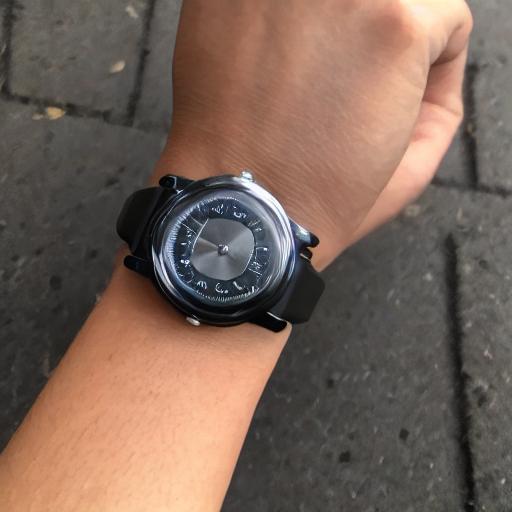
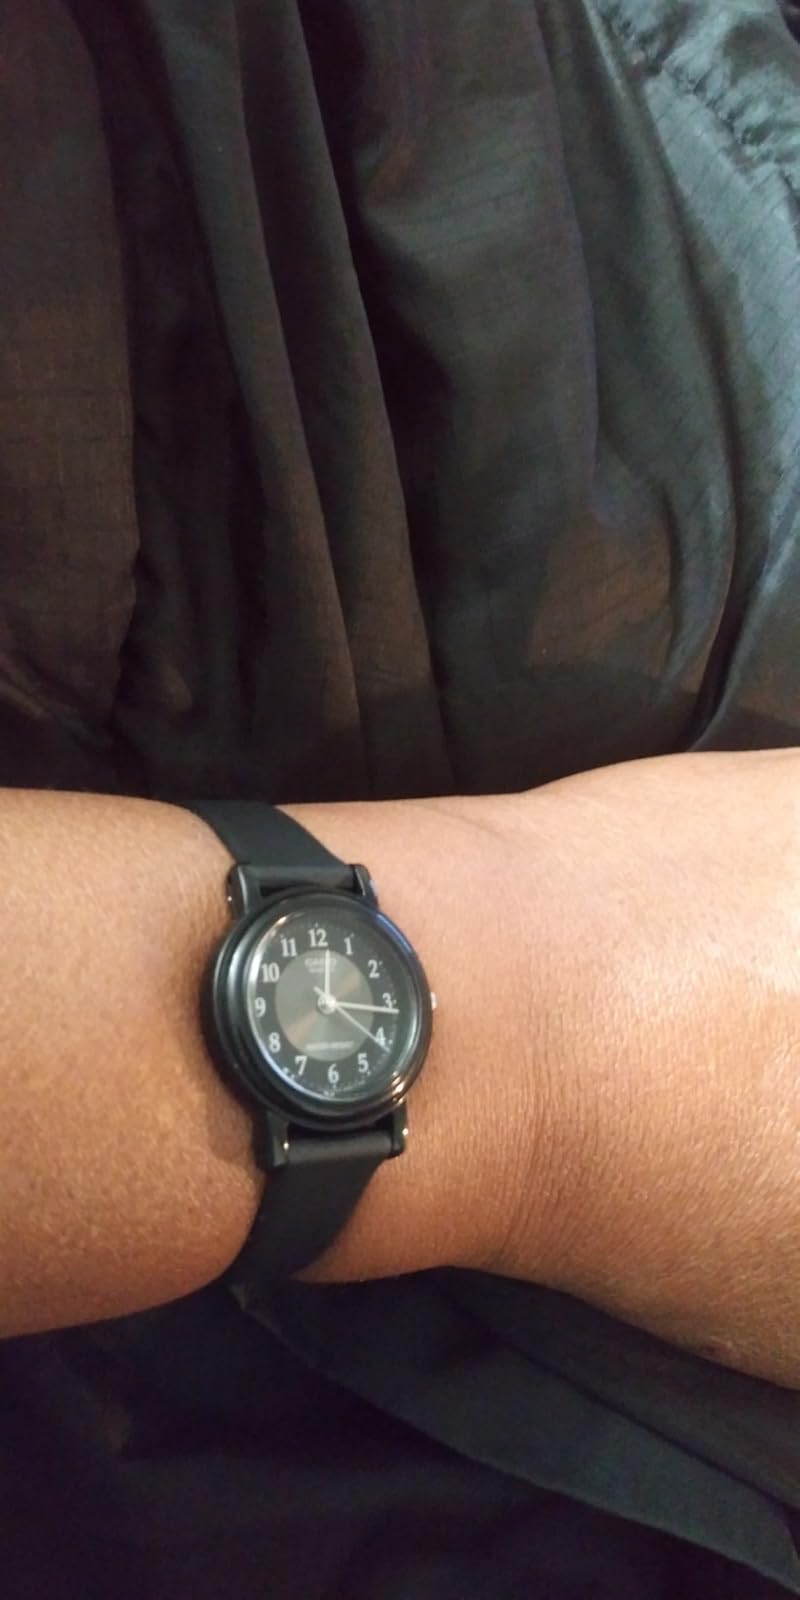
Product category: accessories_watch
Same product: no